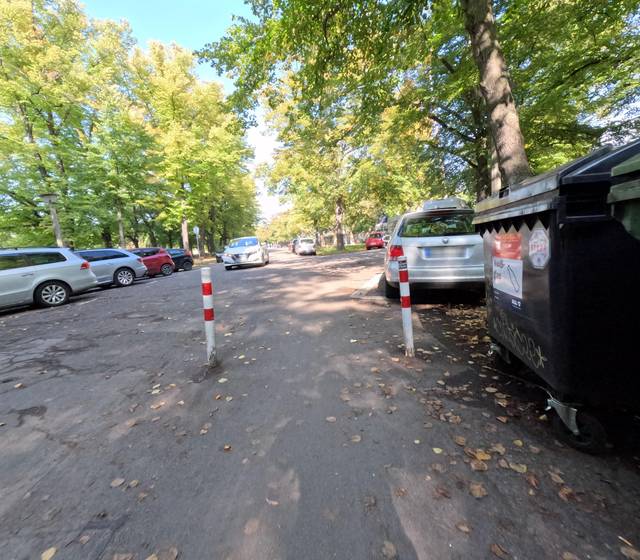
Region: Germany
Coordinates: 51.332, 12.354